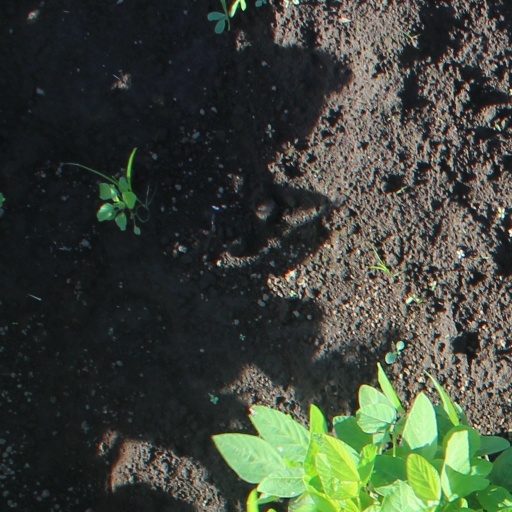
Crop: soybean